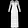
Label: Dress